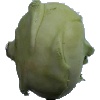
Label: Kohlrabi 1